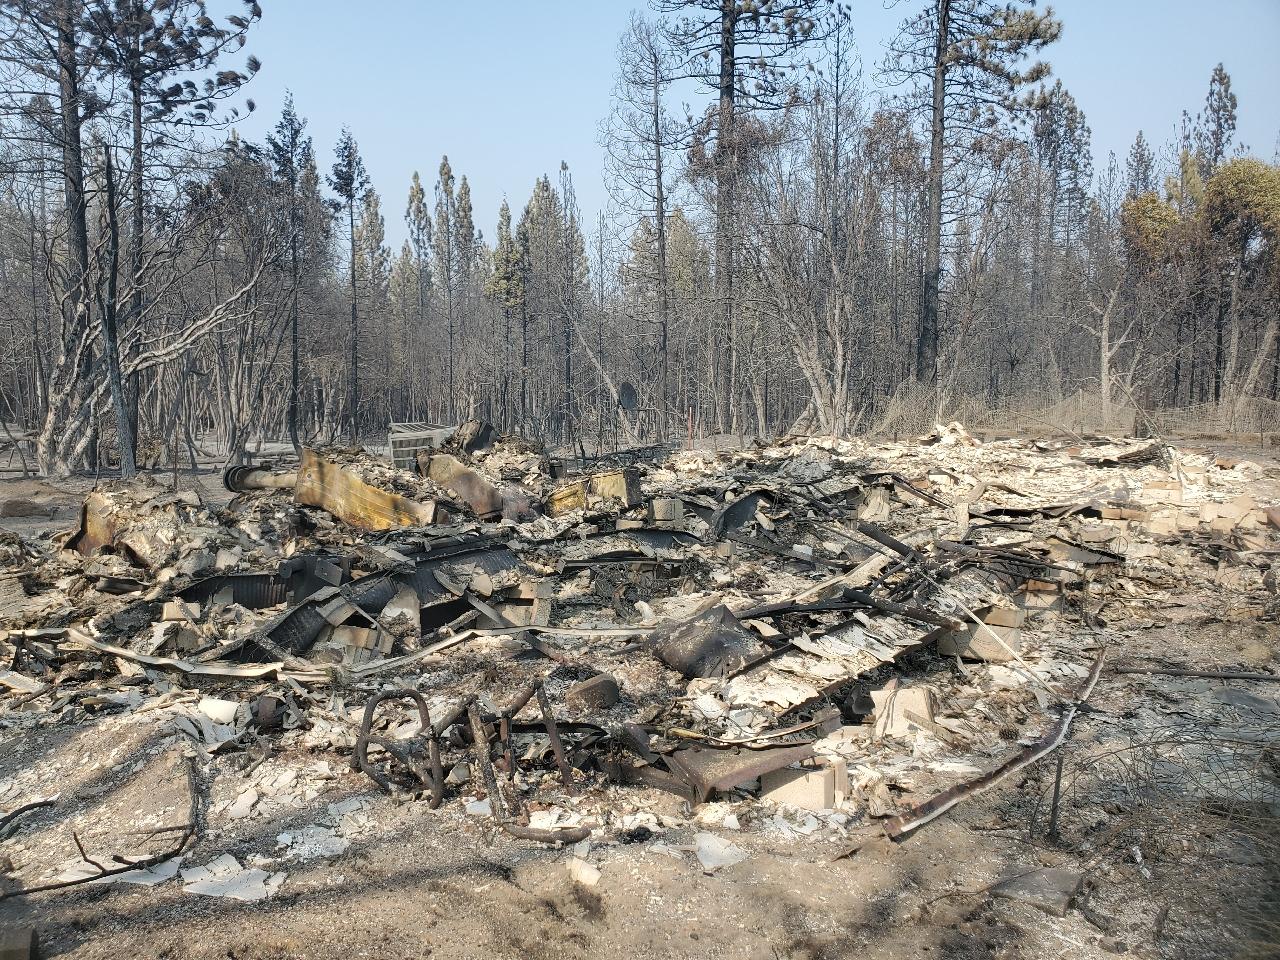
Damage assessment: destroyed